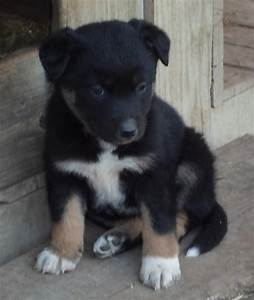
Label: dog